Tuck Rule Game

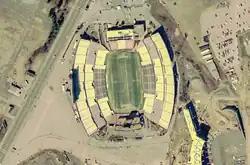
Foxboro Stadium, site of the game

The 2001 AFC Divisional Playoff game, also known as the Tuck Rule Game or the Snow Bowl, and sometimes referred to as Snow Bowl 2, was a National Football League (NFL) playoff game between the New England Patriots and the Oakland Raiders. Part of the second round of the 2001–02 NFL playoffs, the game was played on January 19, 2002 at Foxboro Stadium in Foxborough, Massachusetts, at the time the Patriots' home stadium, and was the last game ever played at the stadium. There was a heavy snowfall during the game.